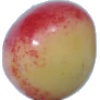
Label: cherry_rainier